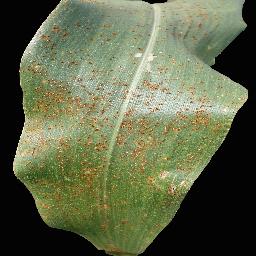
Label: Corn_(Maize)___Common_Rust